Truman Parkway

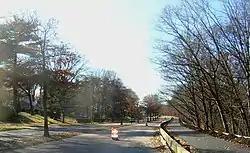
Milton in the foreground, with Hyde Park down the road

The Truman Parkway is a historic parkway in Milton and southern Boston, Massachusetts. It runs along the southern boundary of a portion of the Neponset River Reservation and serves as a connection between the Neponset Valley Parkway and the Blue Hills Parkway. The parkway was built in 1931 and added to the National Register of Historic Places in 2005.